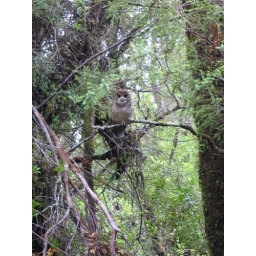
AND and OWL!!! omg! the only freaking fauna we saw in the whole forest besides the stupid bugs